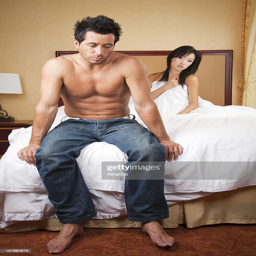
couple fighting : upset man sitting on edge of the bed